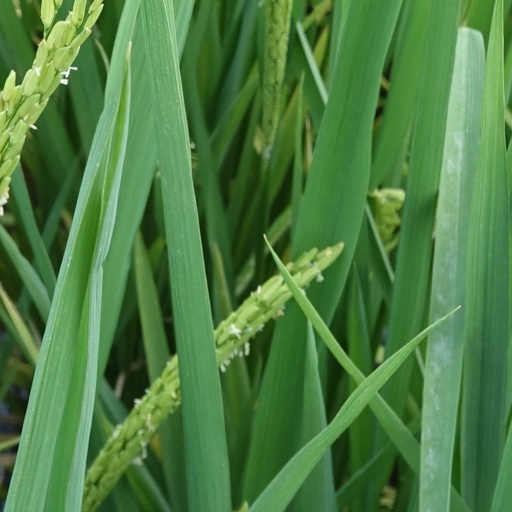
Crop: rice